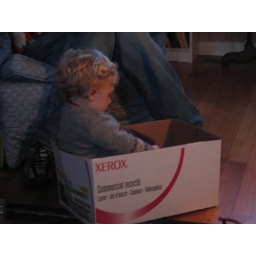
boy in box 2